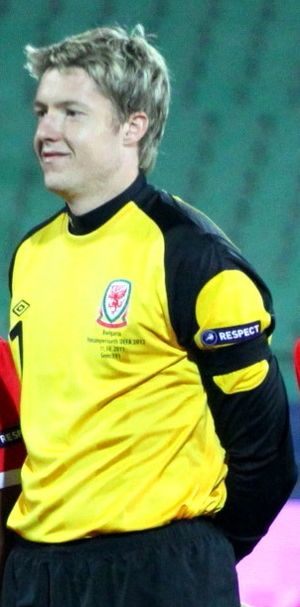
Wayne Hennessey
Wayne Robert Hennessey er en walisisk fodboldspiller, der spiller som målmand hos den engelske klub Crystal Palace F.C..